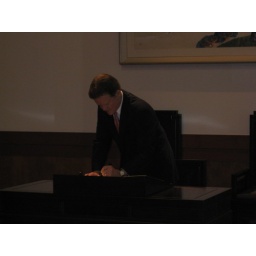
Sen. Webb signs book at the Blue House in Seoul, Korea